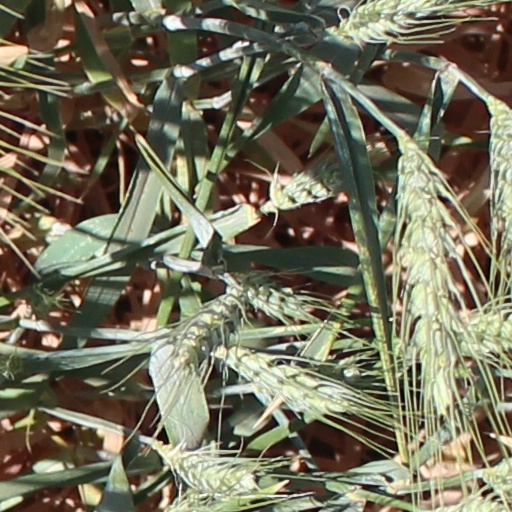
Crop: wheat